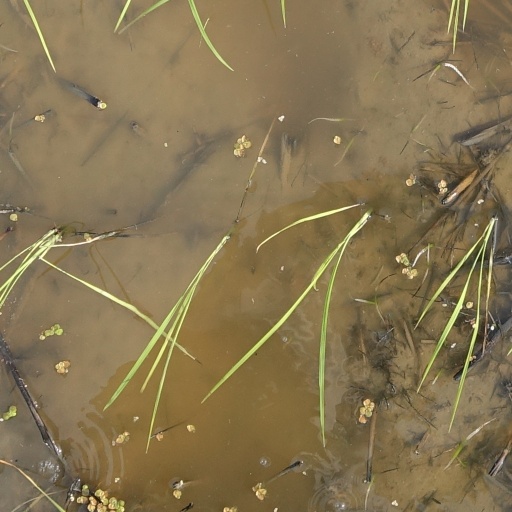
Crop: rice